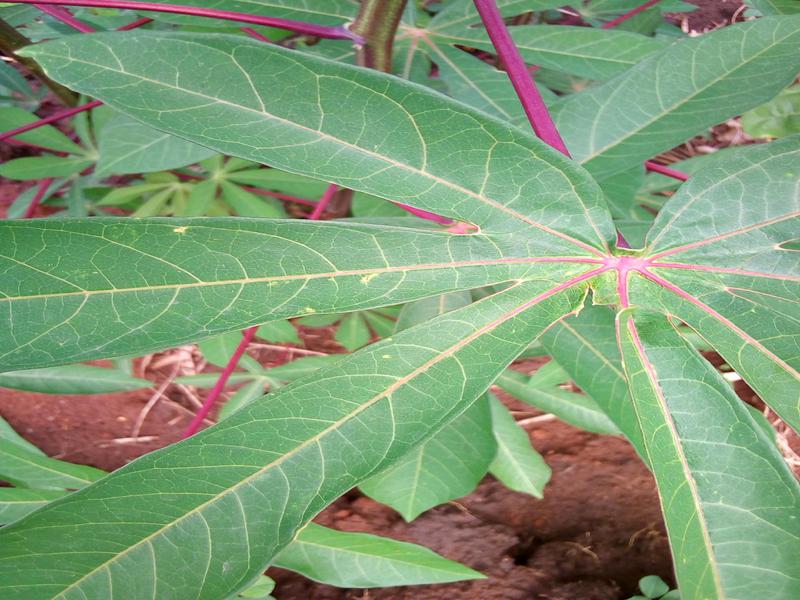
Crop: cassava
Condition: healthy